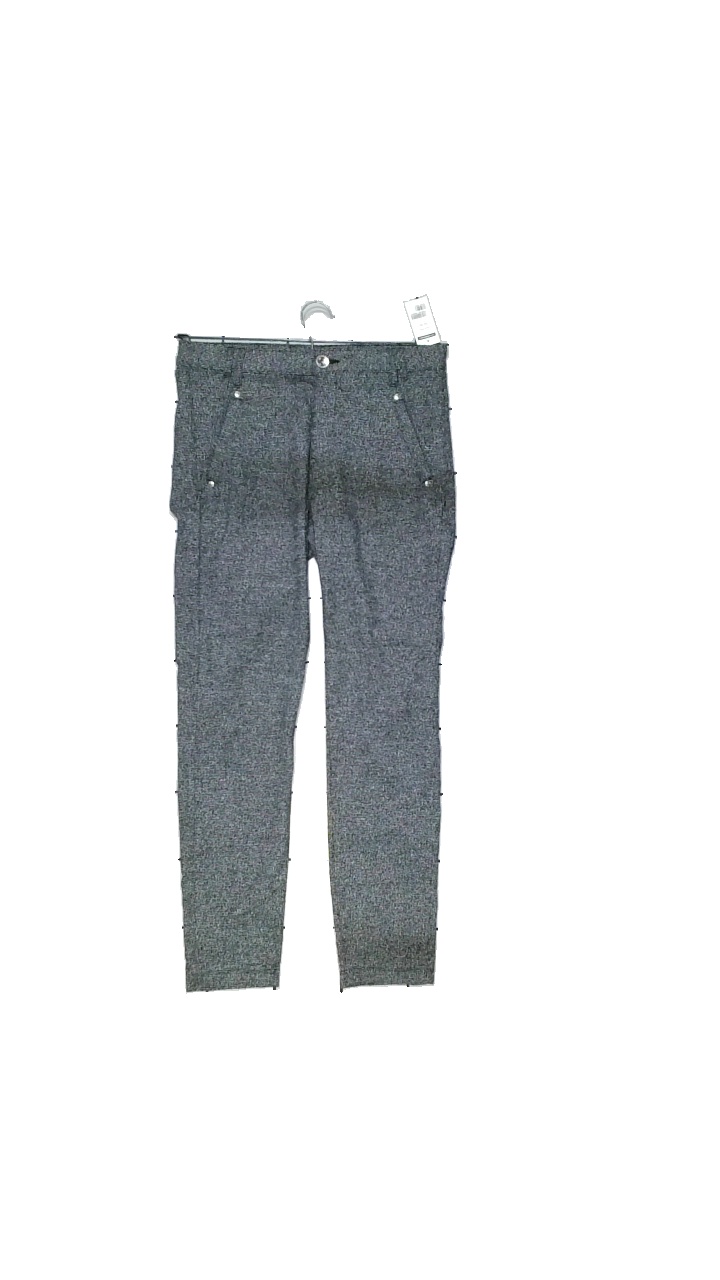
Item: Trousers (Ladies)
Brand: Lindex
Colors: Black, White
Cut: Regular, Tight
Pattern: Embroidered
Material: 89% polyester, 10% viscose, 1% elastane
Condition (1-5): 5
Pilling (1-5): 4
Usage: Reuse
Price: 50-100